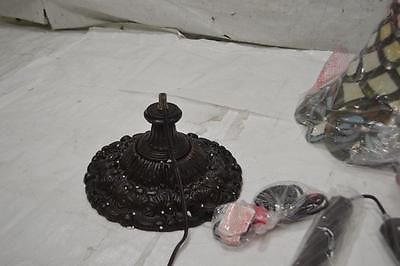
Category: lamp